Château de Balleroy

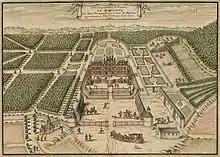
1715 perspective, by Louis Boudan

The unknown architect, who had already drafted the plans of the château de Berny, a remodeled dwelling for chancellor Pierre Brûlart de Sillery (1624-1625), came frequently to Balleroy from 1632 to 1634 and consigned the old plans of the former castle and village, that were shifted and laid around a main axis to enable a view on road, avenue or honorary path, moderate slope, cour d'honneur framed by two square, long, low, common pavillons, covering floors of boxwood scrollwork, and a terrace surrounded by a balustrade.